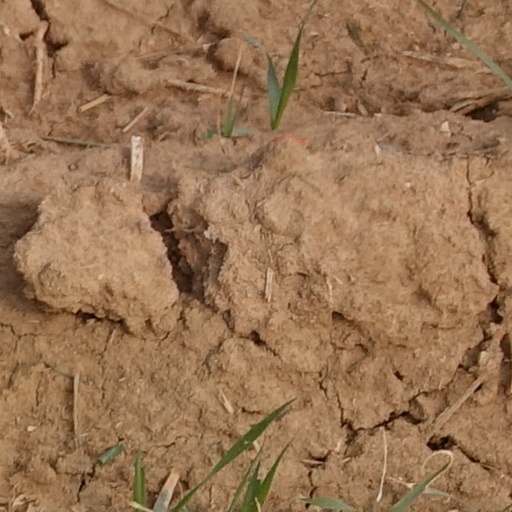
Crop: wheat